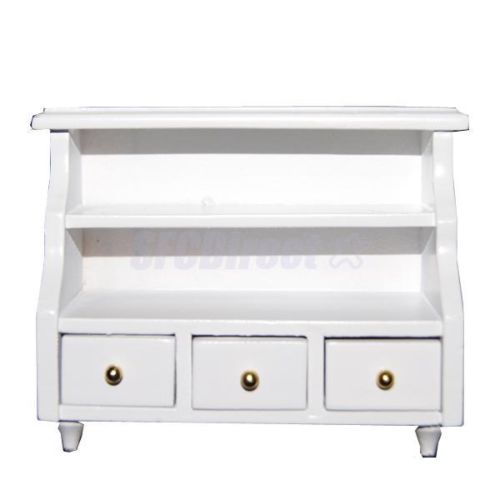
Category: cabinet